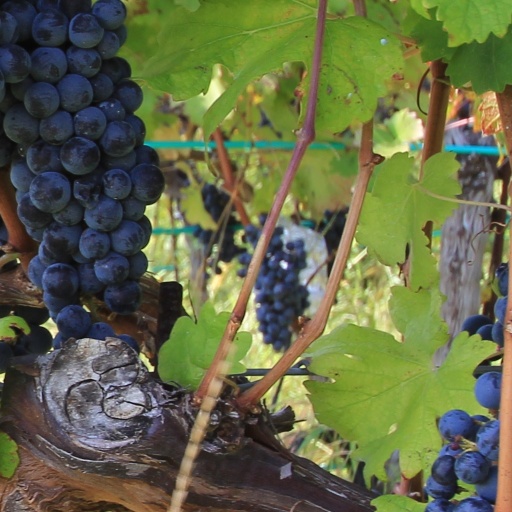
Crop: grape